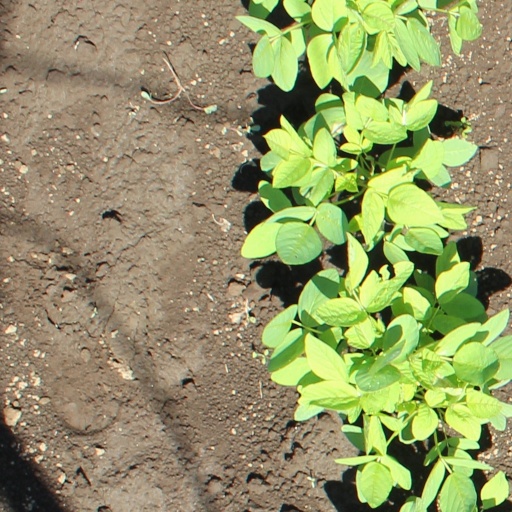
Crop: soybean